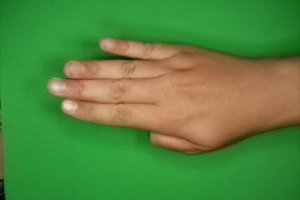
Label: paper